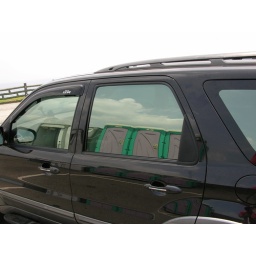
in car bedroom